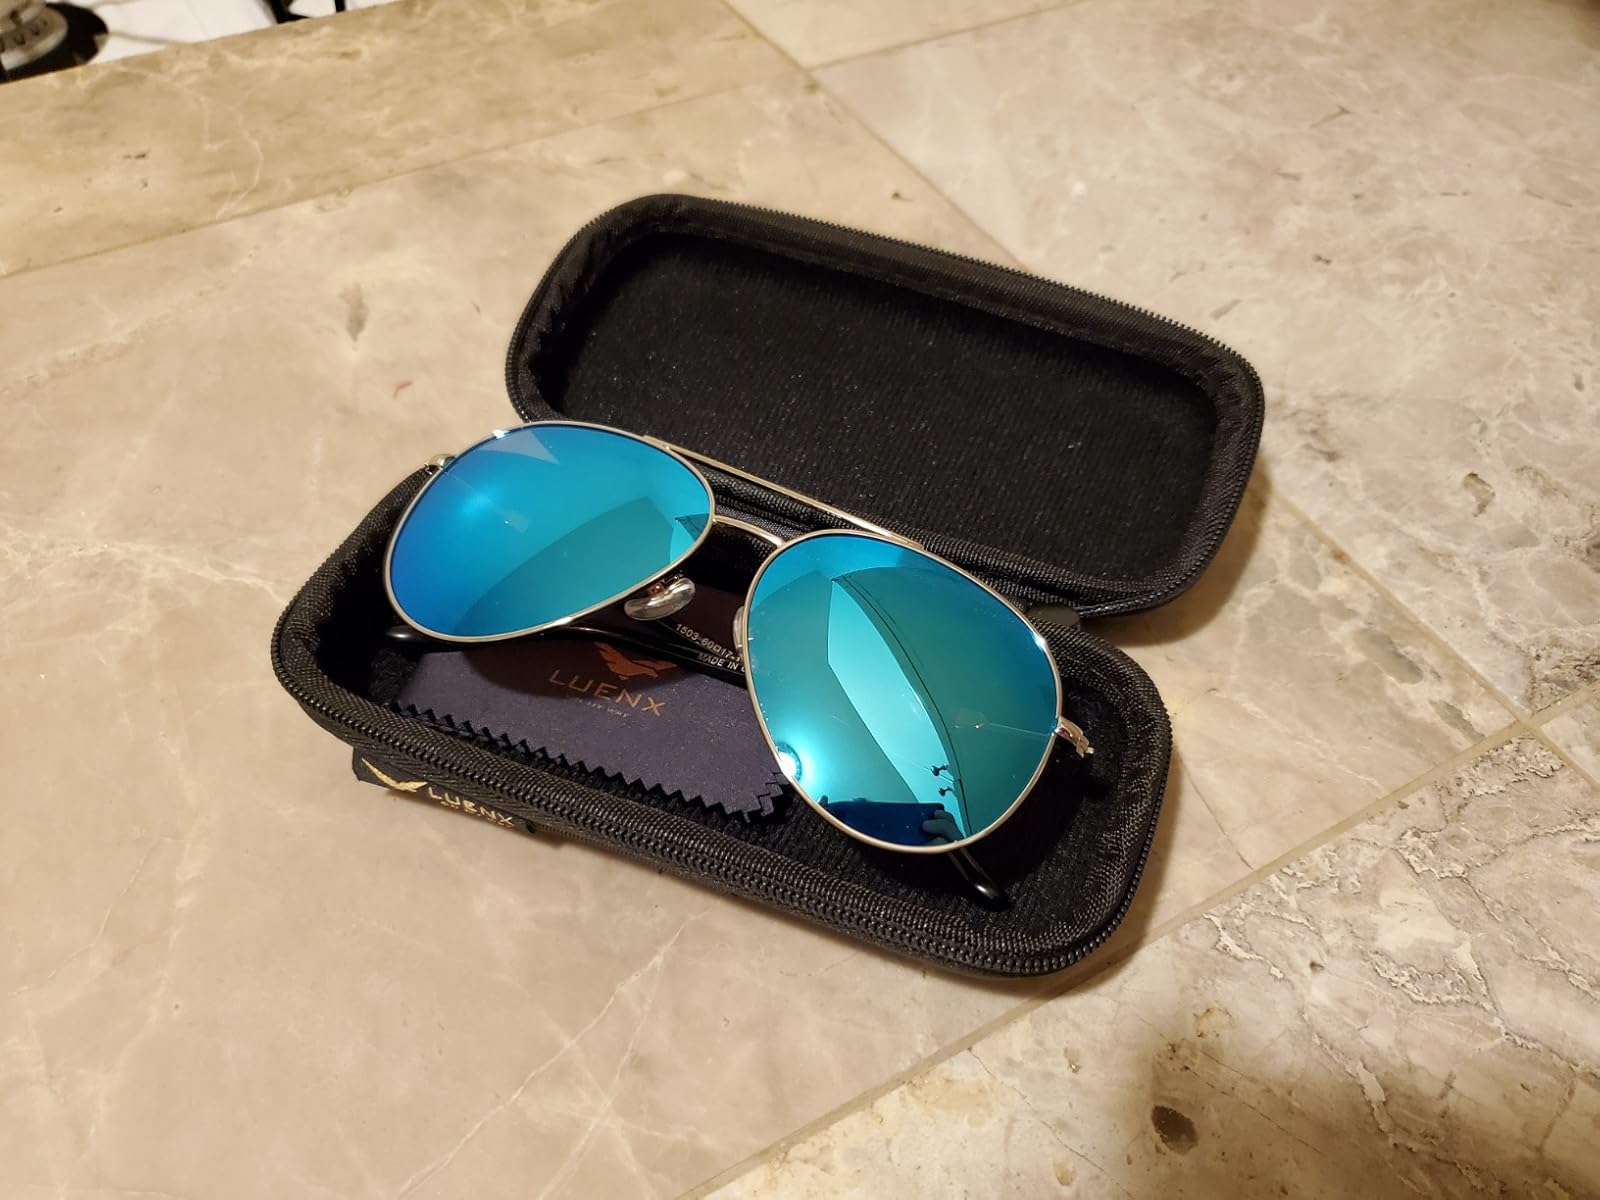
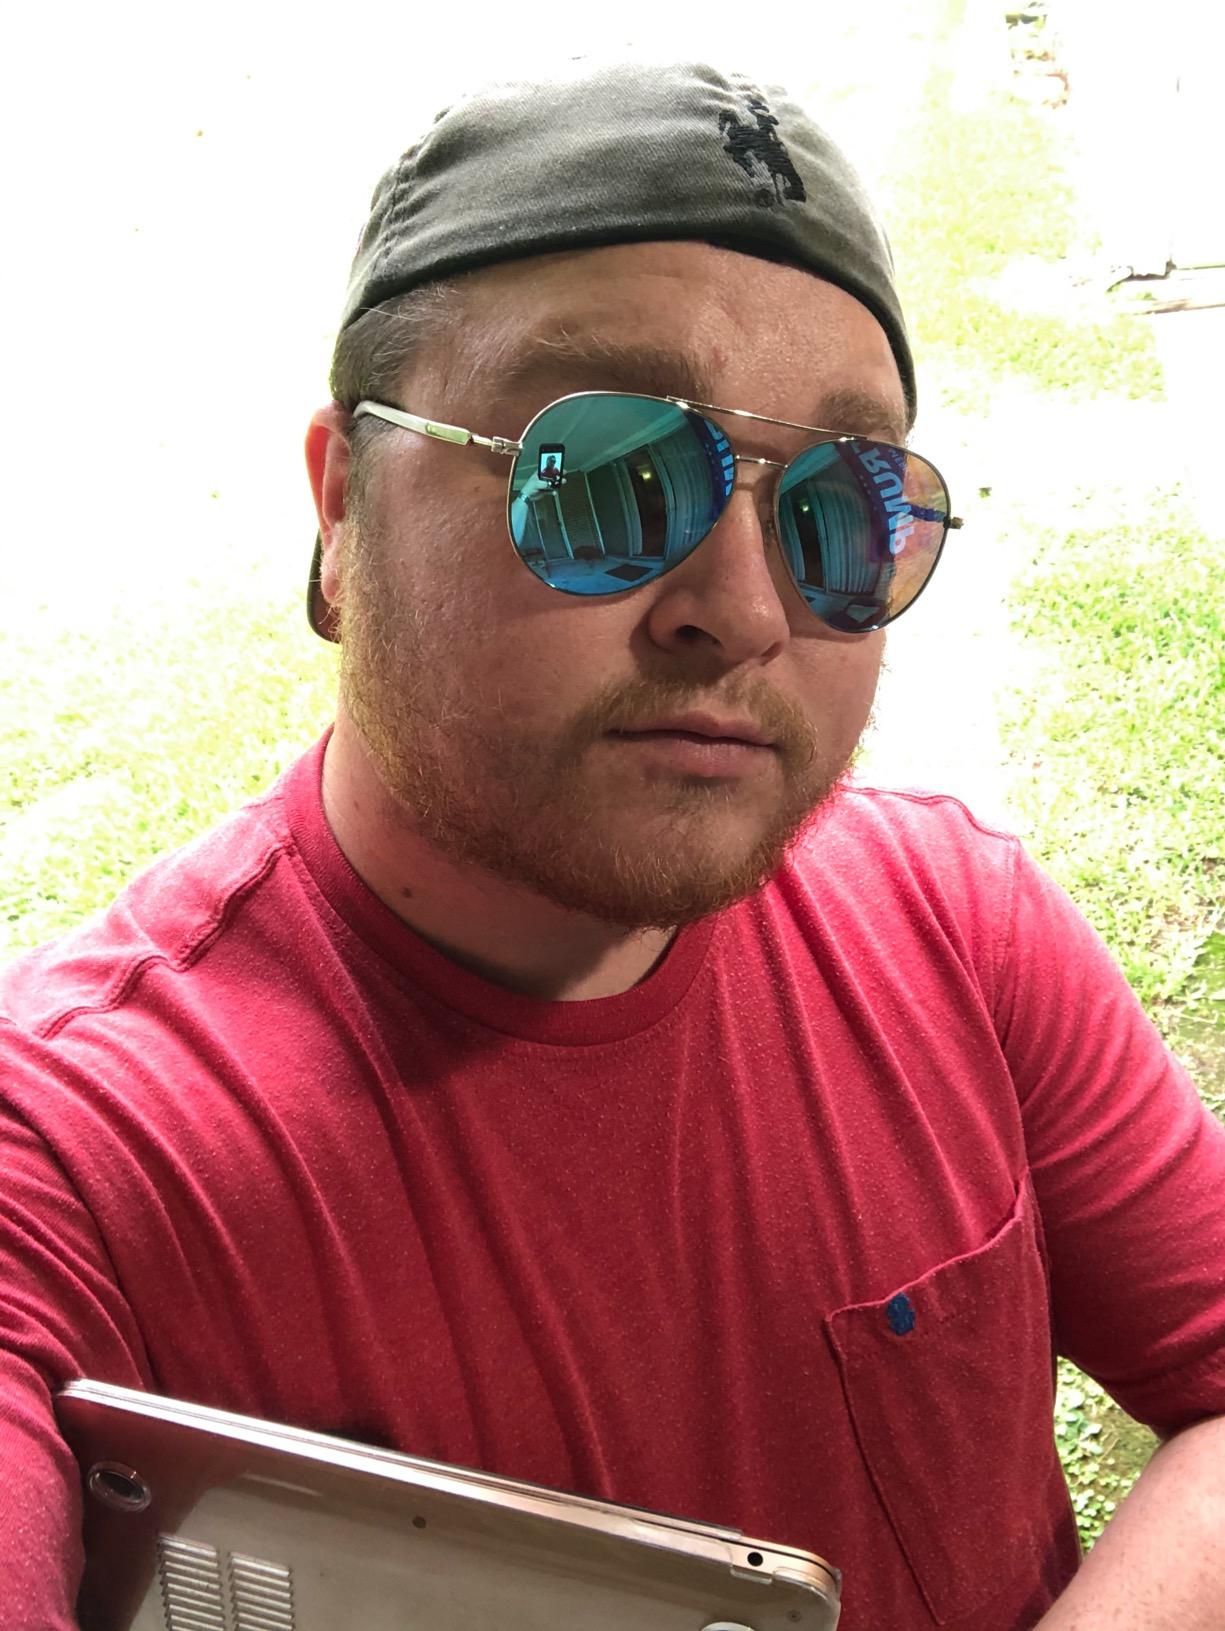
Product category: accessories_sunglasses
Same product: yes